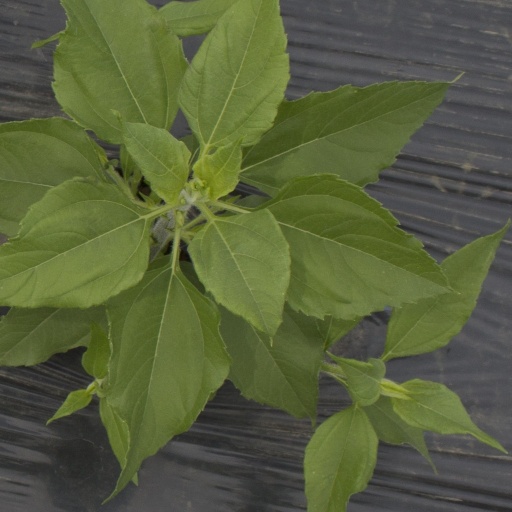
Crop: Jerusalem artichoke